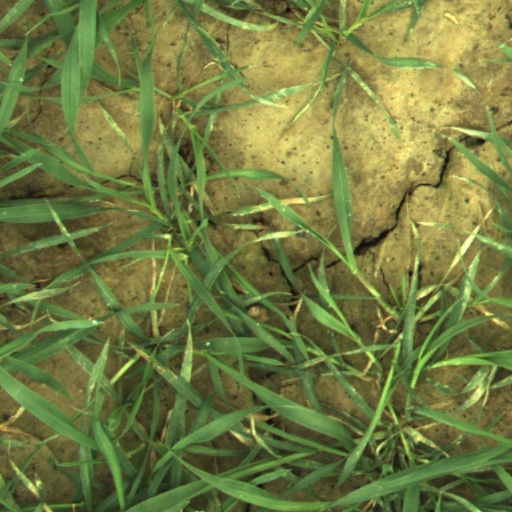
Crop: wheat